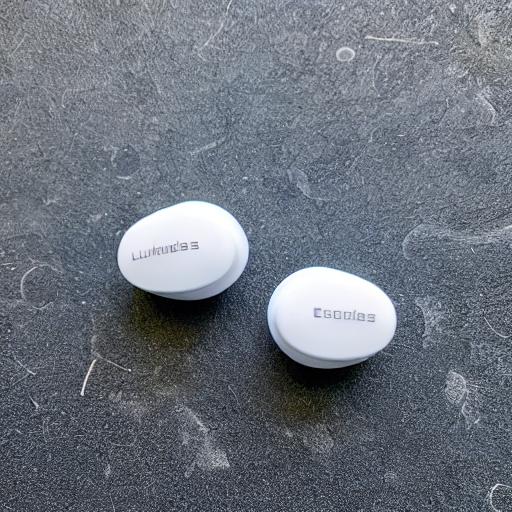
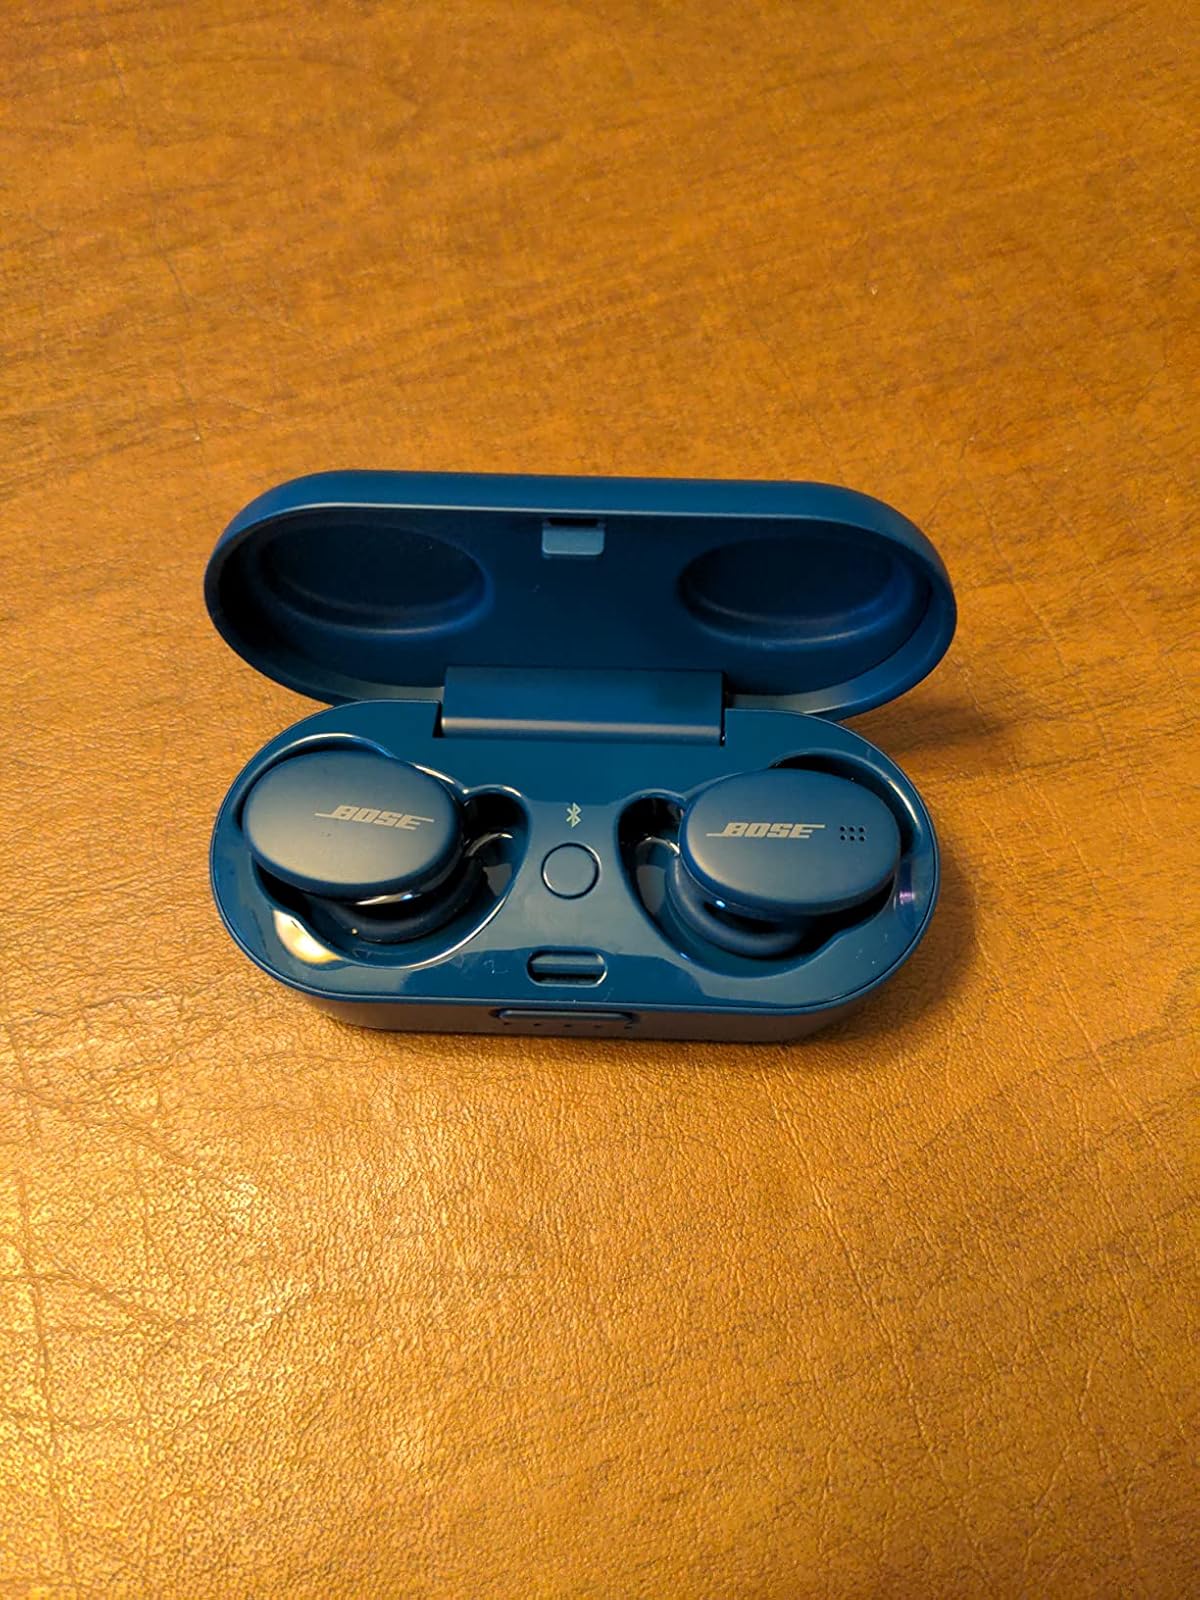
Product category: earbuds
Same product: no